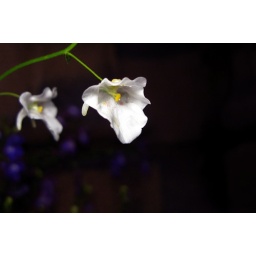
A little pair of twin flowers in a pot at Mount Holyoke College, where I'm working as a janitor.